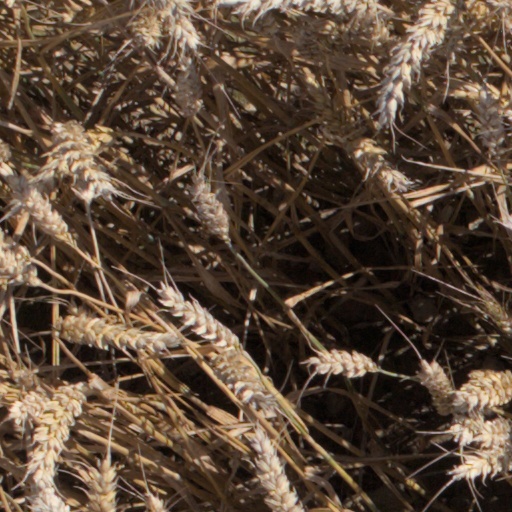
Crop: wheat